Rolls-Royce Phantom VII

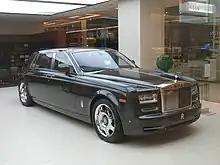
Rolls-Royce Phantom Series II Extended Wheelbase front view

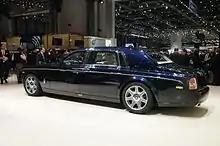
Rolls-Royce Phantom Series II Extended Wheelbase rear view

The vehicle was unveiled at Auto China 2012, followed by Auto Expo Macau 2012 (in Infinity Black body colour, gold Spirit of Ecstasy, drinks cabinet and coolbox for individual seats, starlight headlining), Rolls-Royce Motor Cars Bangkok (Millionaire Auto). The Phantom EWB also has power reclining rear seats and